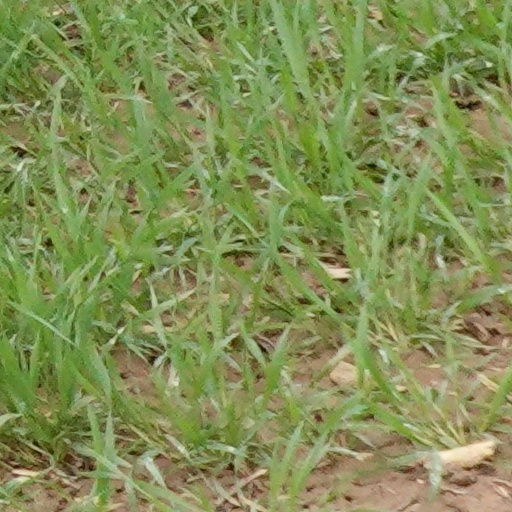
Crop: wheat